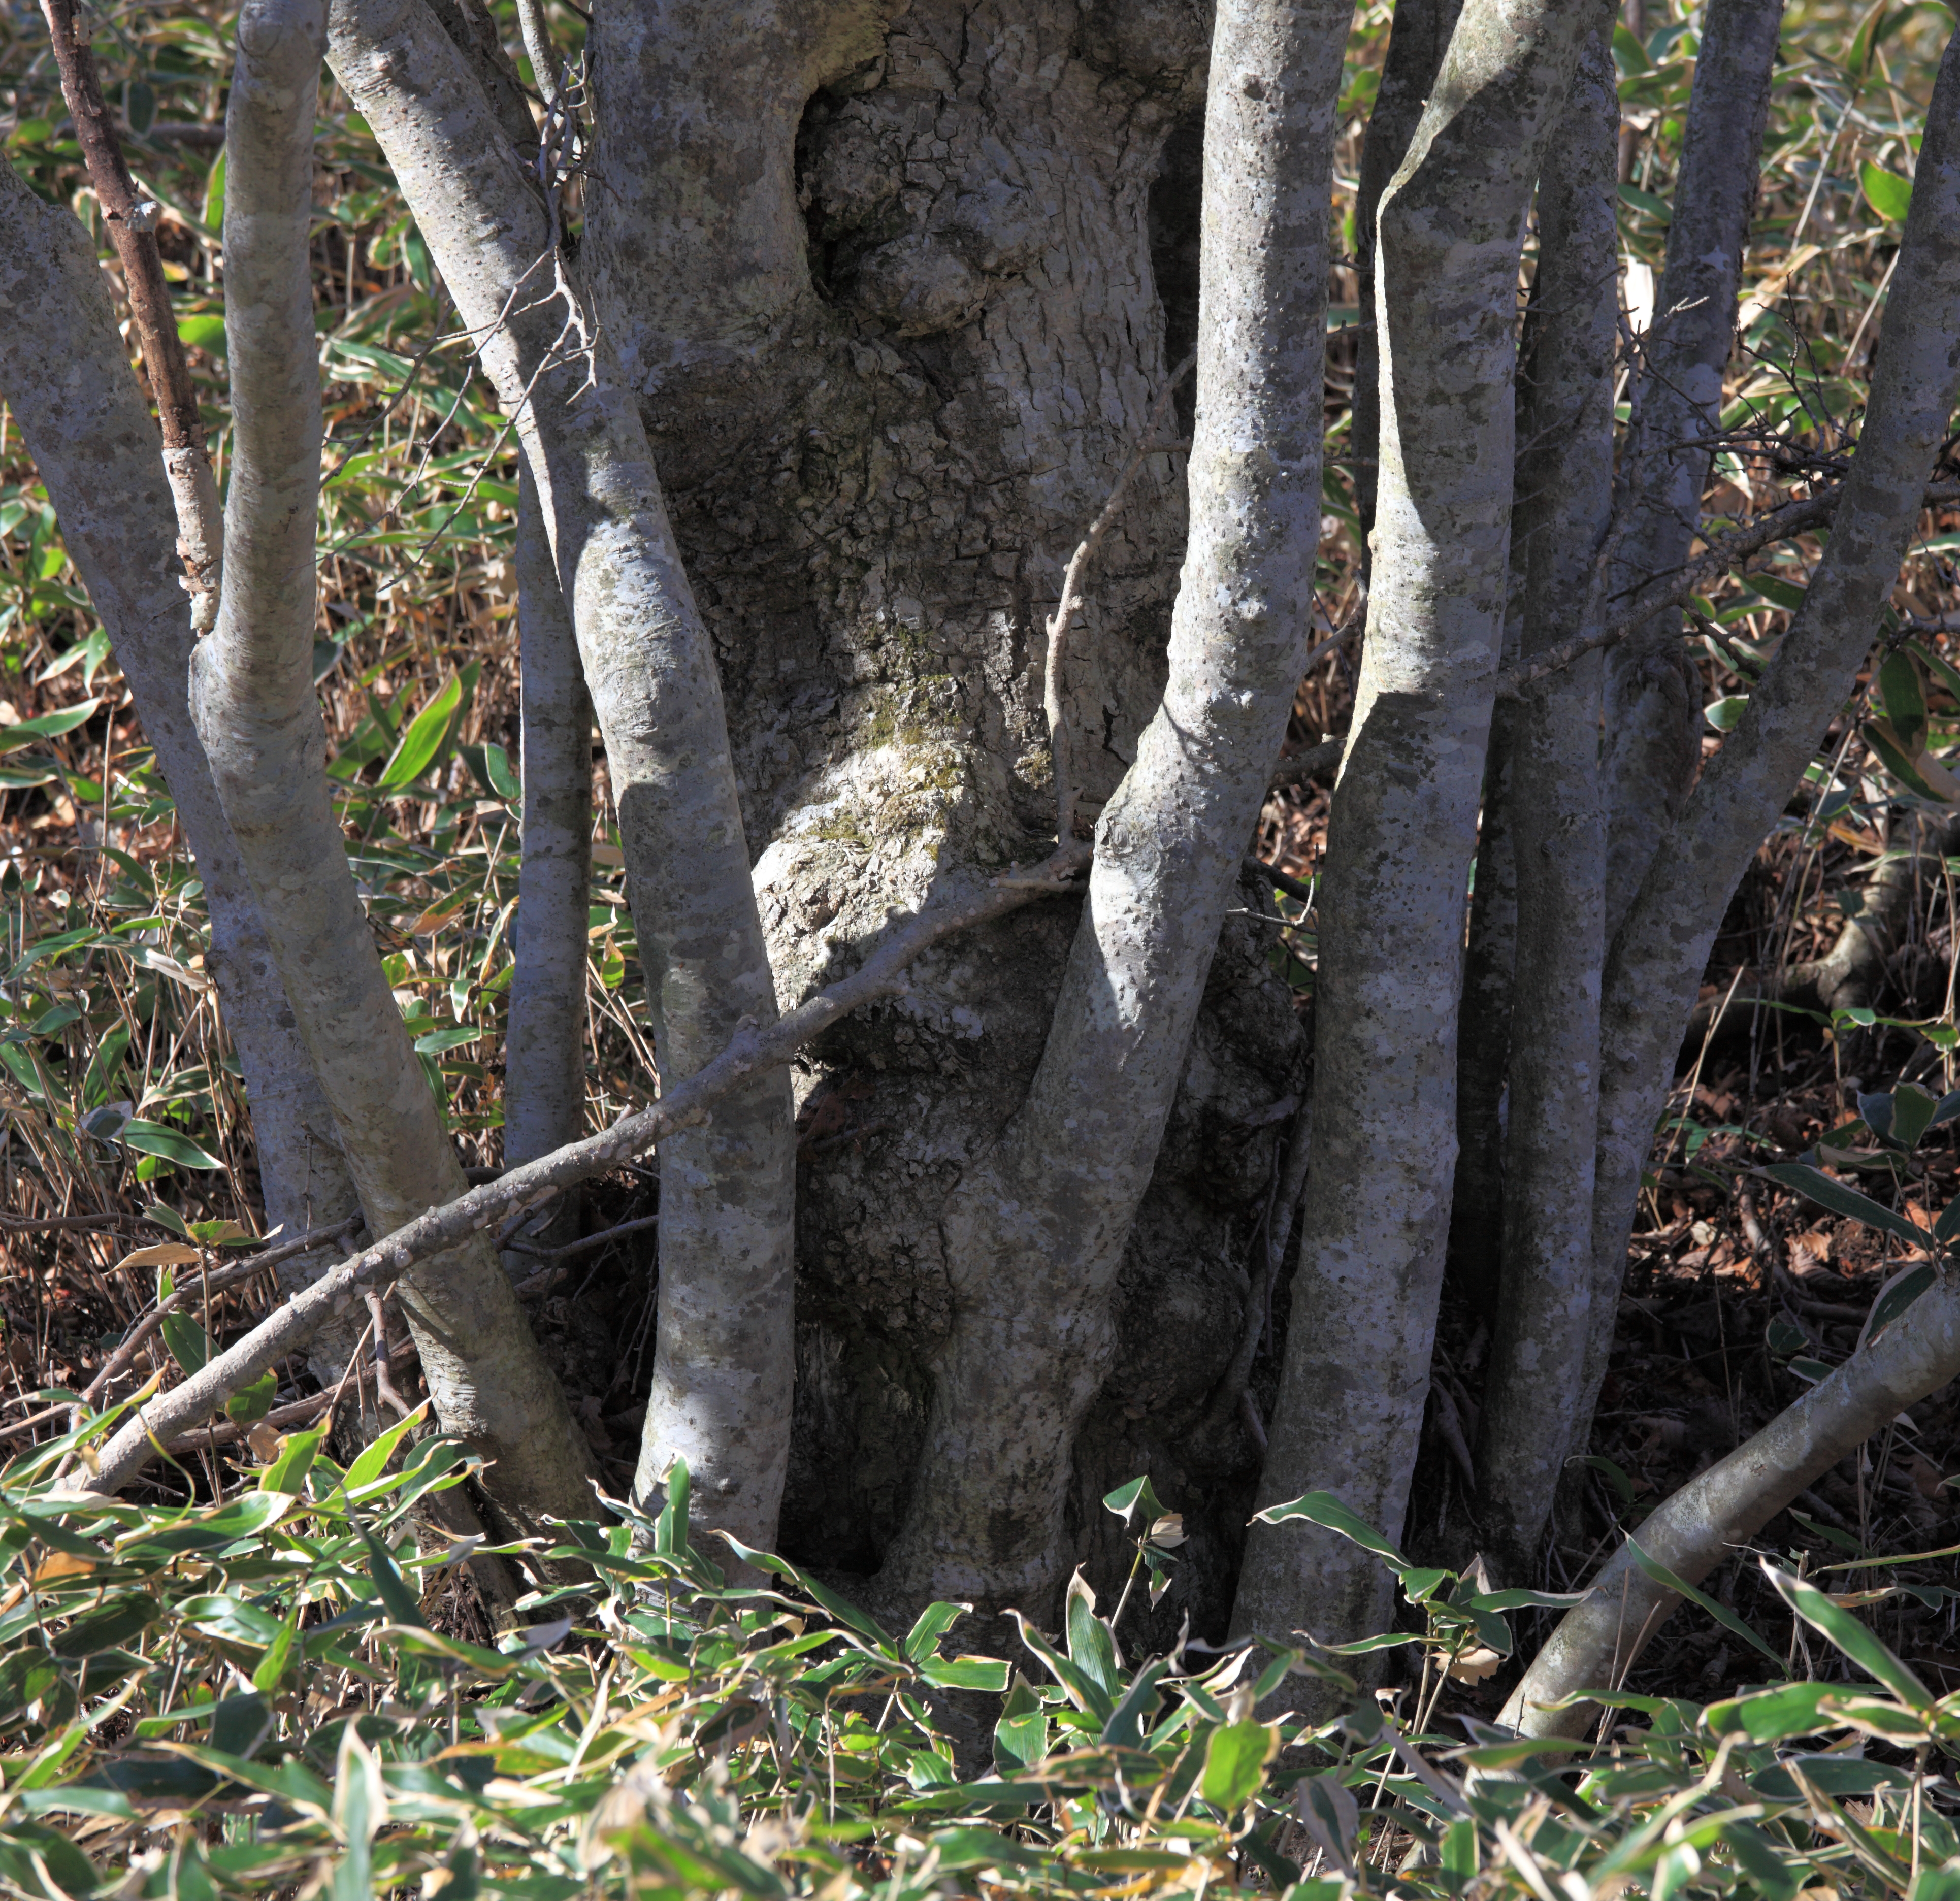
tree, nature, forest, swamp, branch, plant, wood, leaf, flower, trunk, wildlife, green, high, botany, flora, shrub, 5d, hires, woodland, habitat, markii, hi, res, resolution, gunma, maebashi, konuma, flowering plant, natural environment, woody plant, land plant